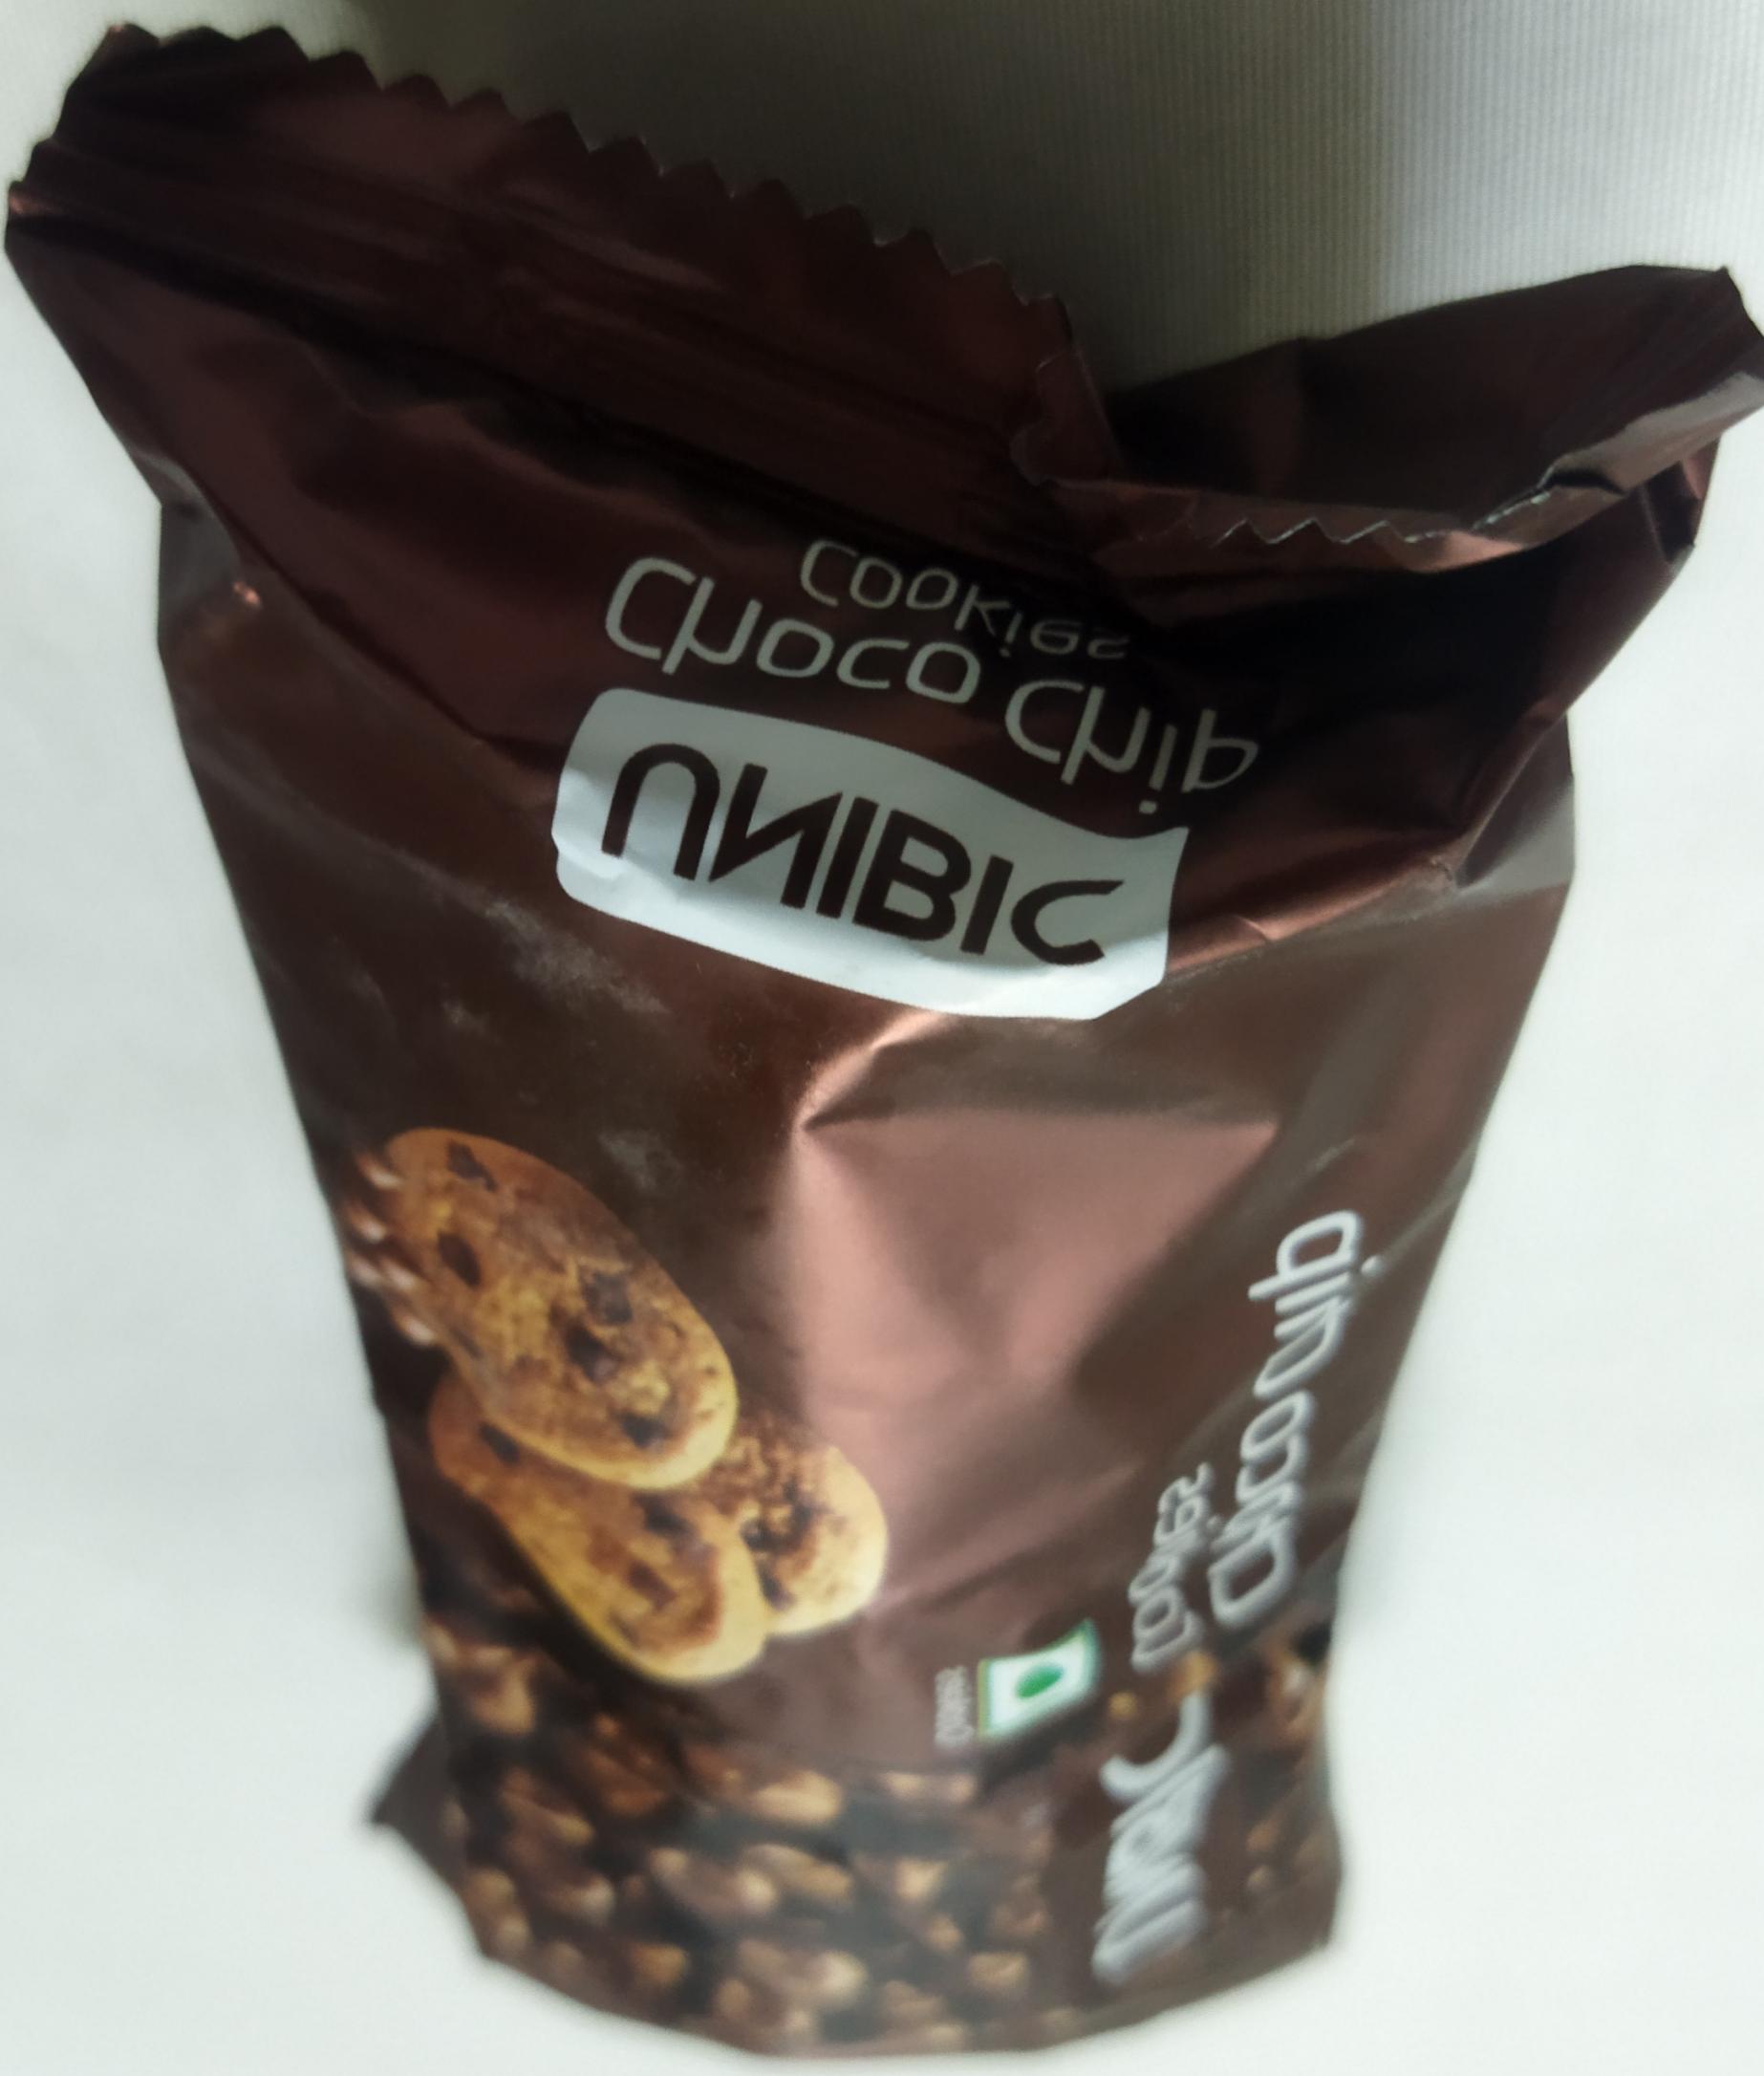
Label: plastics